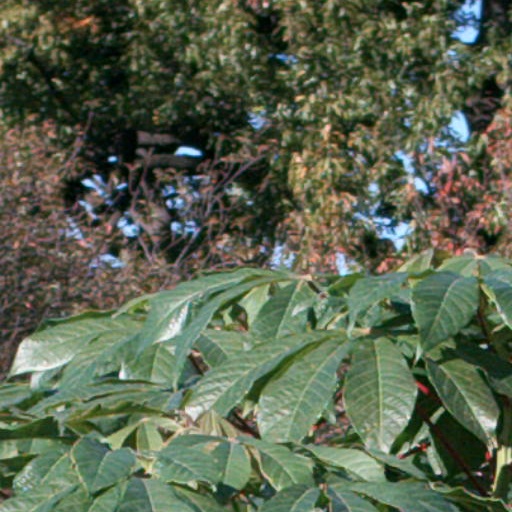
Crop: cassava